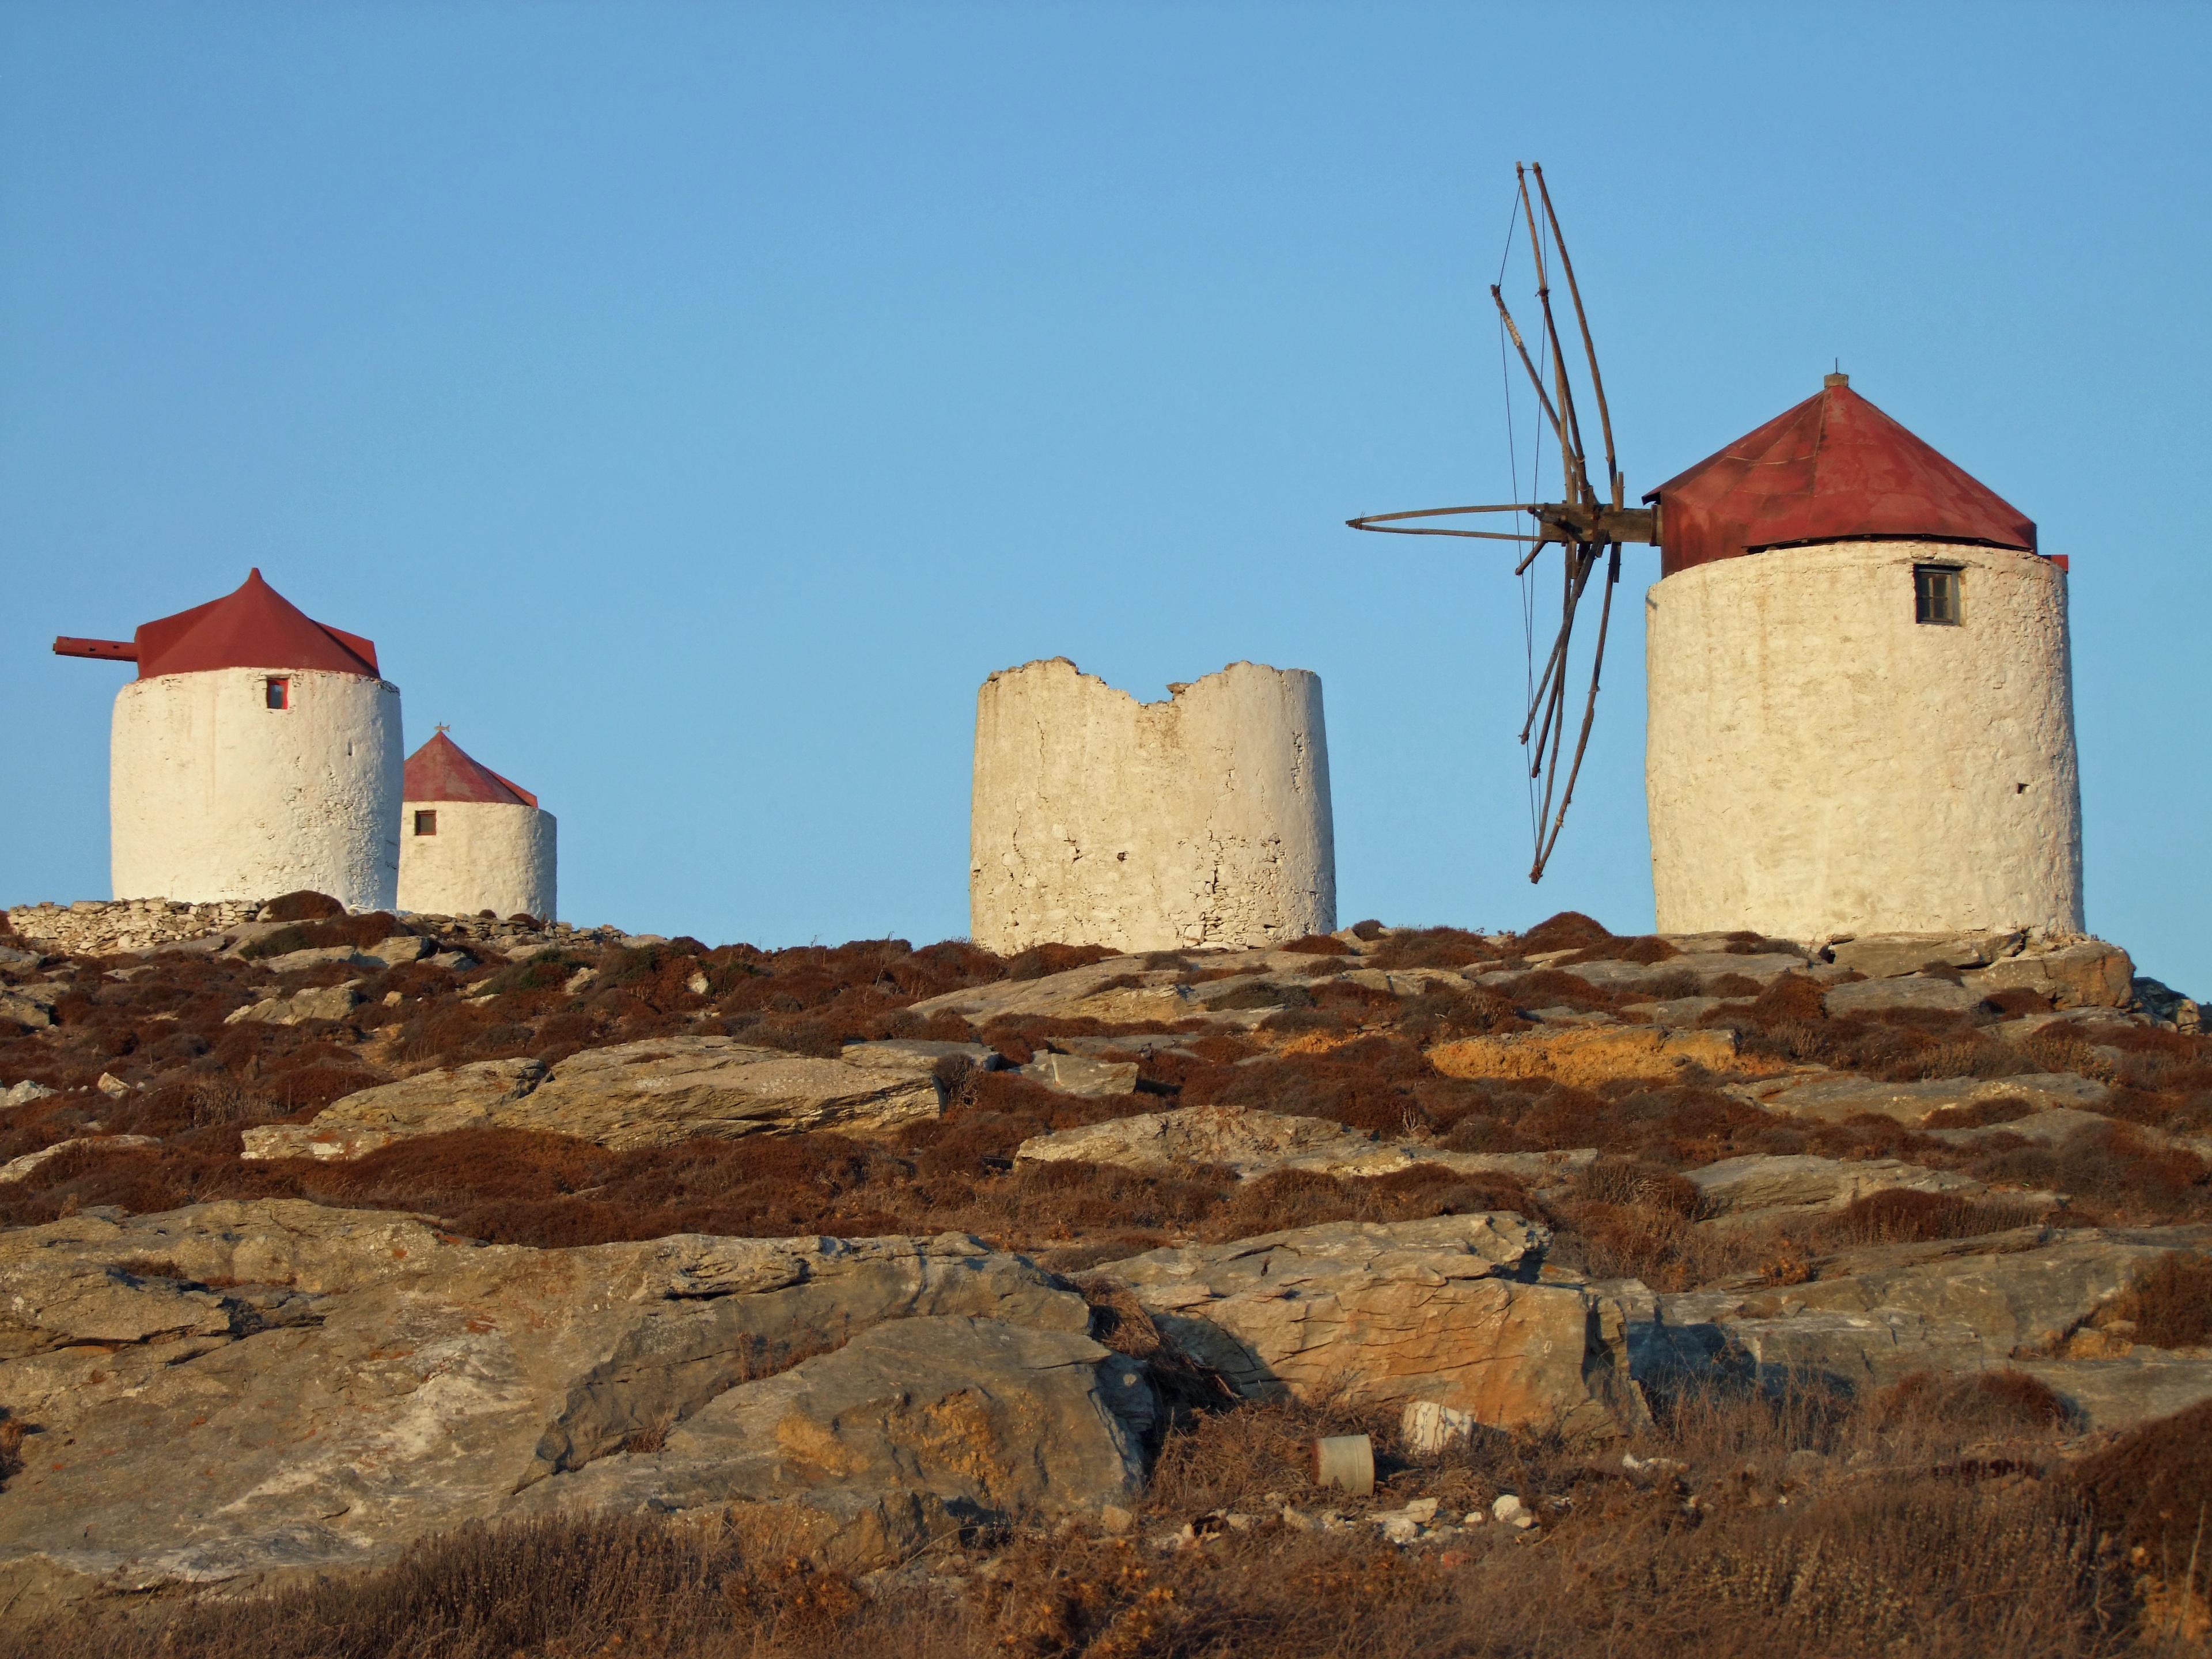
rock, architecture, windmill, wind, building, old, stone, tower, landmark, fortification, ruin, mill, greece, windmills, cyclades, mills, amorgos, ancient history